Taunton

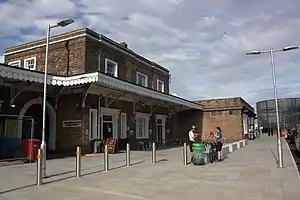
Taunton station entrance

Gray's Almshouses in East Street, founded by Robert Gray in 1615 for poor single women, are red brick buildings bearing the arms of Robert Gray, dated 1635, and another arms of the Merchant Tailors. A small room used as a chapel has original benches and a painted ceiling. It has been classed by English Heritage as a Grade I listed building.